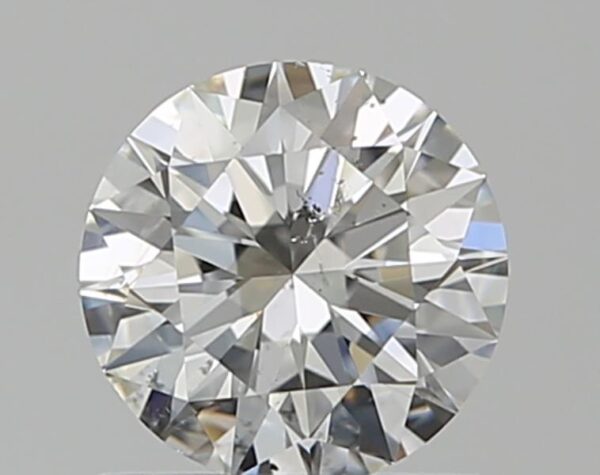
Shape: round
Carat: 0.7
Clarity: SI2
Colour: H
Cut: EX
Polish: EX
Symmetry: VG
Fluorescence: M
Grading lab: GIA
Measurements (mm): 5.71 x 5.76 x 3.51